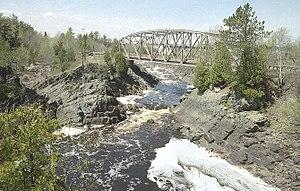
La rivière Saint-Louis est un cours d'eau traversant les États du Minnesota et Wisconsin, aux États-Unis.